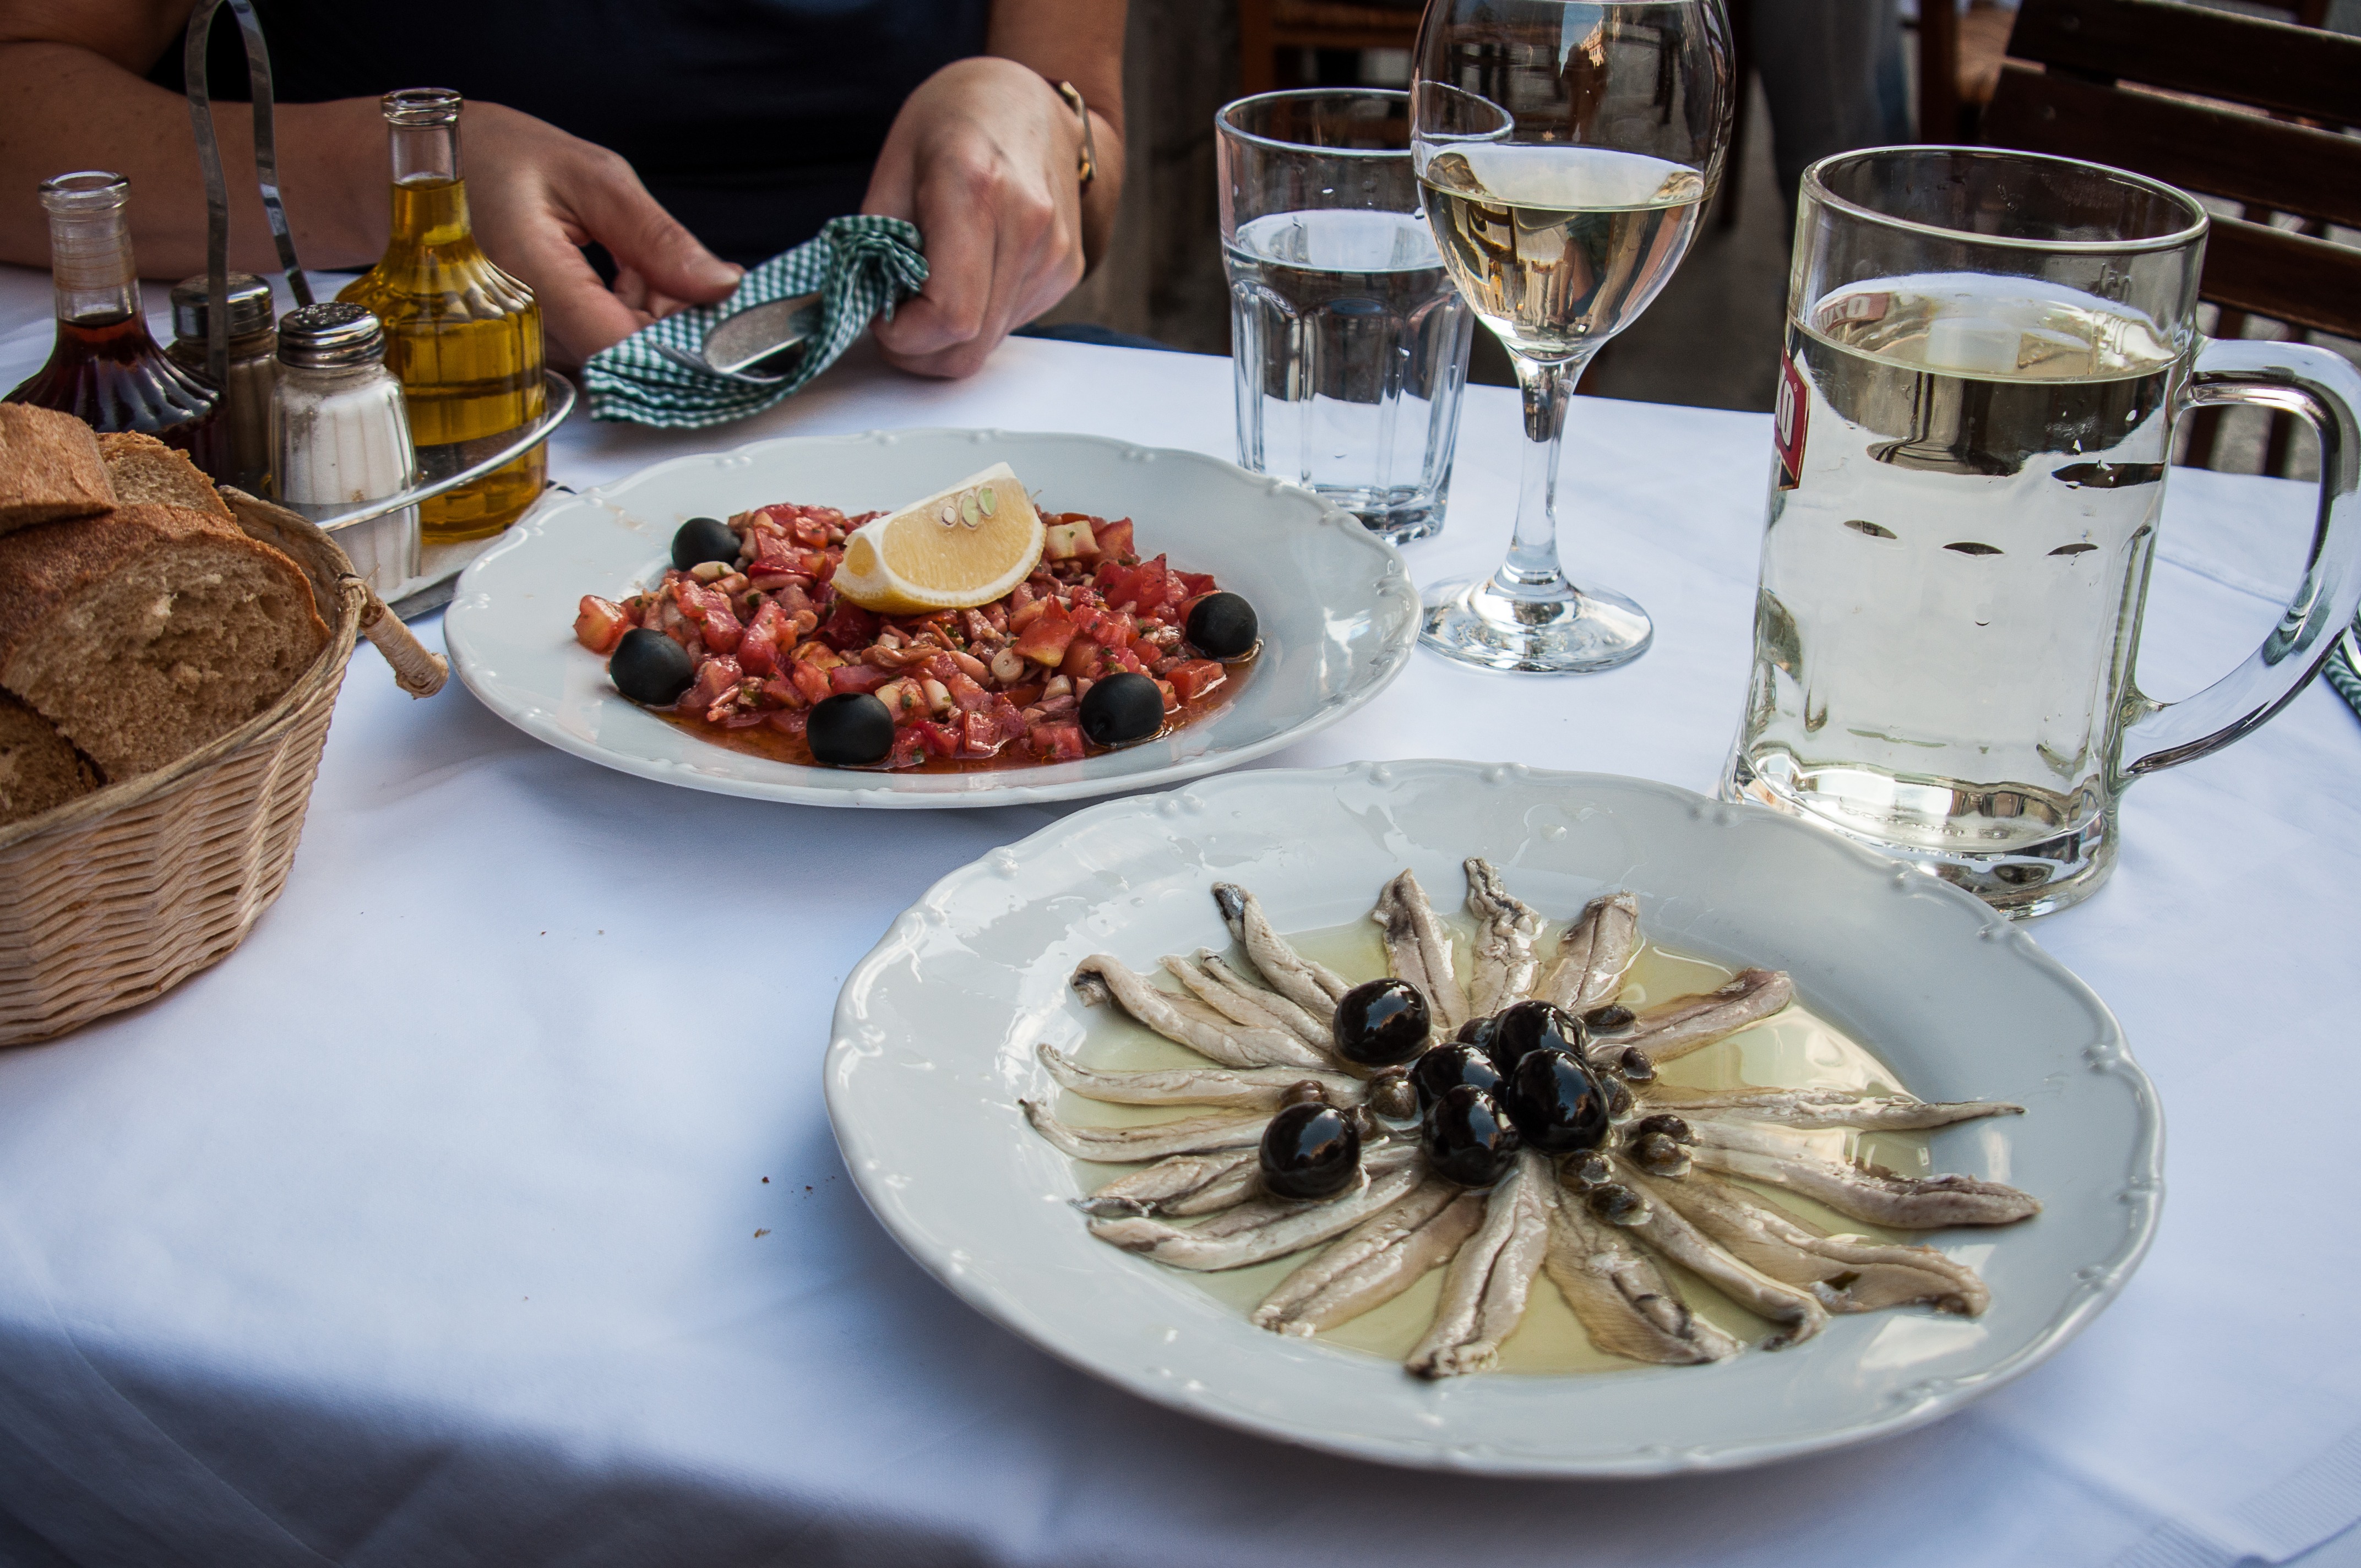
restaurant, dish, meal, food, plate, breakfast, snack, eat, lunch, cuisine, delicious, nutrition, dinner, cover, frisch, supper, brunch, anchovies, sense, appetizers